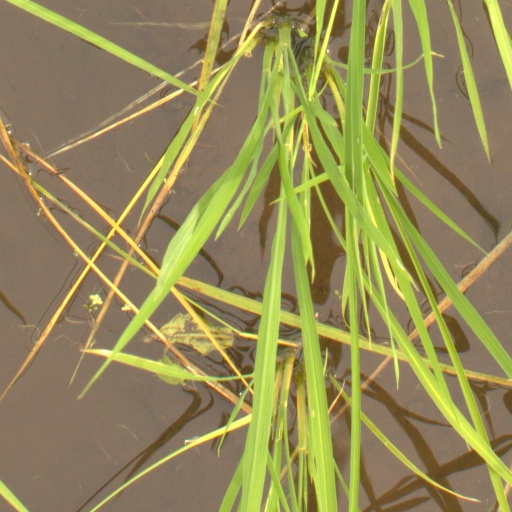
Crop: rice